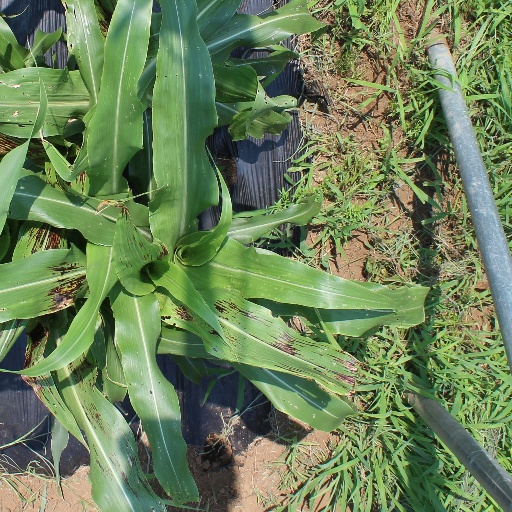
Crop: sorghum